Marine World Uminonakamichi

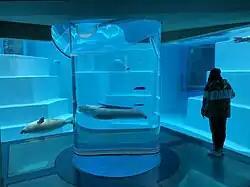
Facility "Kaiju Island" created to commemorate the 20th anniversary.

A dolphin show is held every day at this all-weather with a seating capacity of 1,465.